Sorority Noise

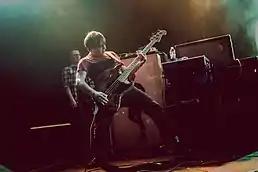
Ryan McKenna, Bass Player for Sorority Noise @ Glasshouse 2017

Sorority Noise was formed in 2013 by vocalist Cameron Boucher of the screamo band Old Gray. Joined by Old Gray drummer Charlie Singer, Prawn bassist Ryan McKenna, and second guitarist Adam Ackerman, the band formed in Hartford, Connecticut. They released their first cassette, titled "Young Luck", in 2013 via Broken World Media. In May 2014, the band released their debut album, titled "Forgettable", via Dog Knights Productions and Broken World Media.